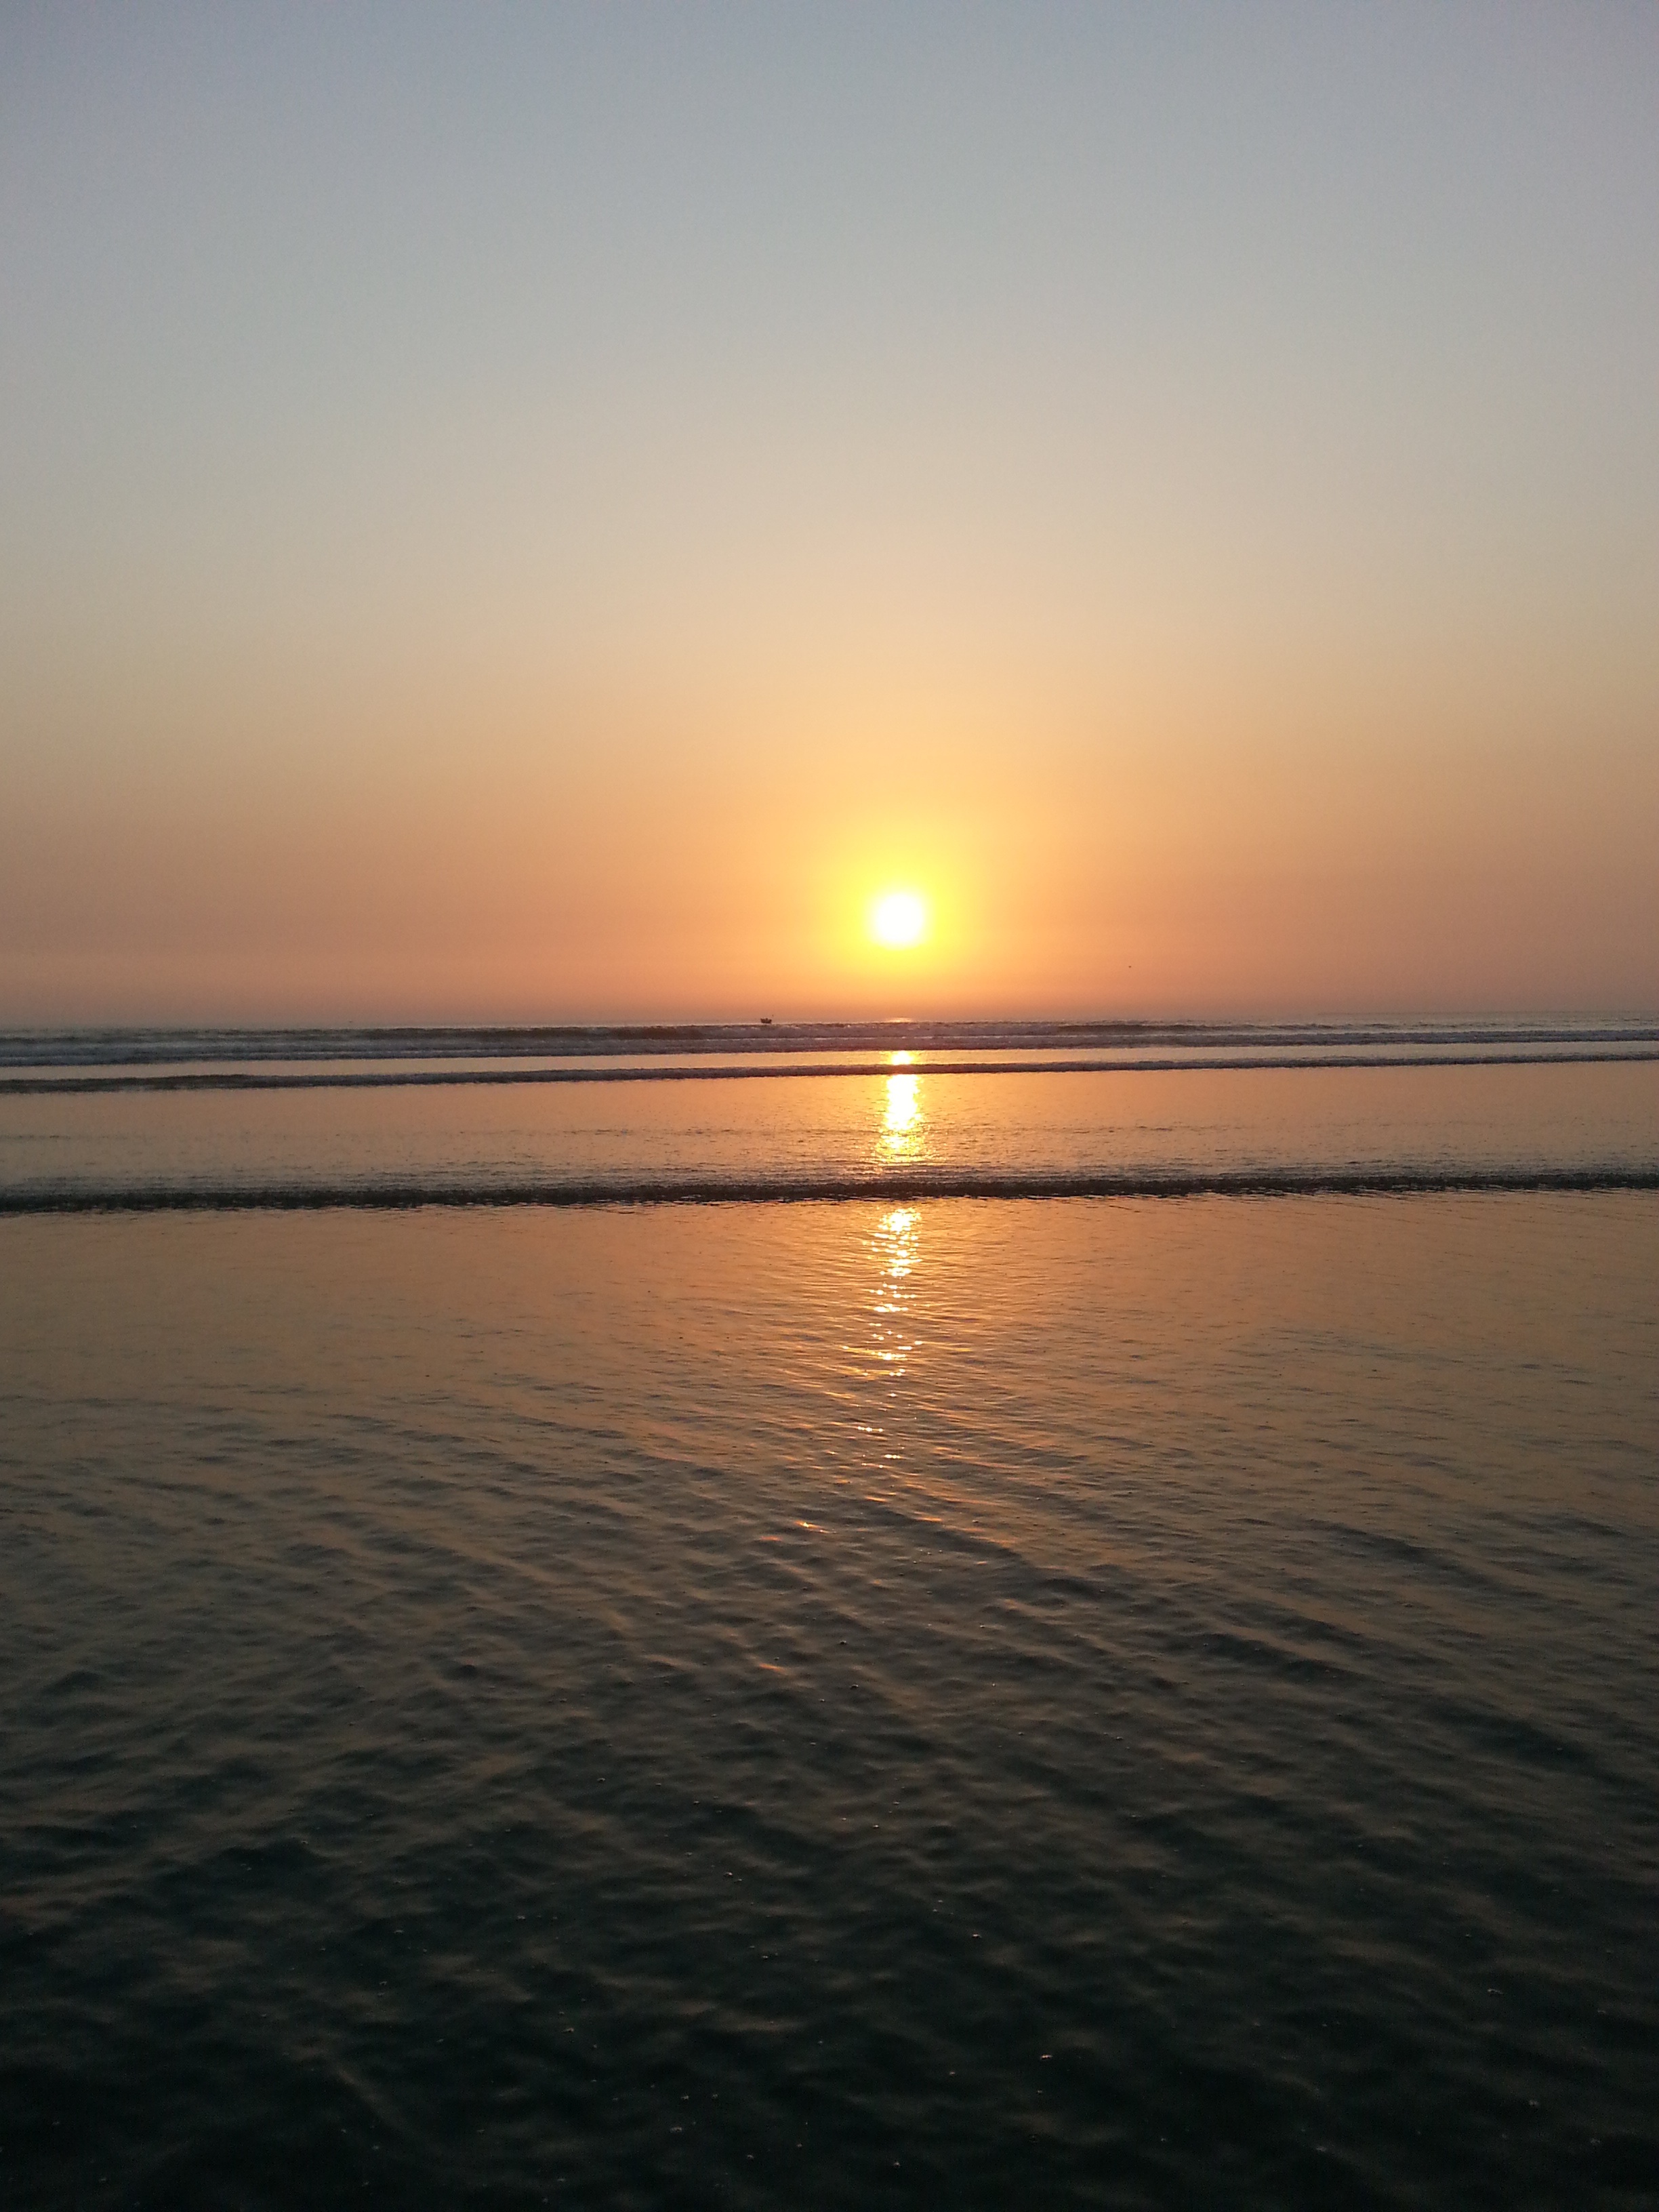
beach, sea, coast, ocean, horizon, sun, sunrise, sunset, sunlight, morning, wave, dawn, dusk, evening, afterglow